Abdu Gusau

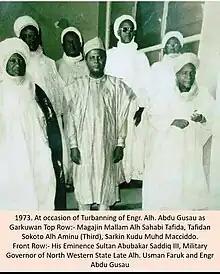
Alhaji Abdu Gusau at his turbaning ceremony in 1973

Alhaji Gusau was awarded 'the most excellent order of the British Empire' (MBE) award by Queen Elizabeth II in 1959 (conferred to him in 1961), and an Order of the Niger (OON) award in 1964. He was turbaned the 'Garkuwan sokoto' on the 18th of march, 1973 by the Sultan of Sokoto.